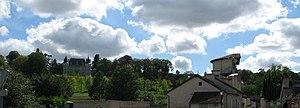
Vue sur le Prieuré Saint-Léonard à L'Île-Bouchard et le château du Temple depuis la place de Verdun
L'Île-Bouchard est une commune française située dans le département d'Indre-et-Loire, en région Centre-Val de Loire.